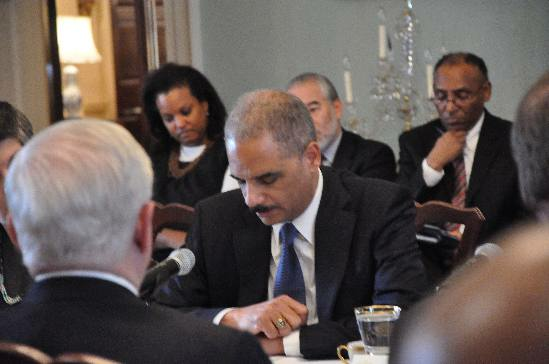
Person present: Yes